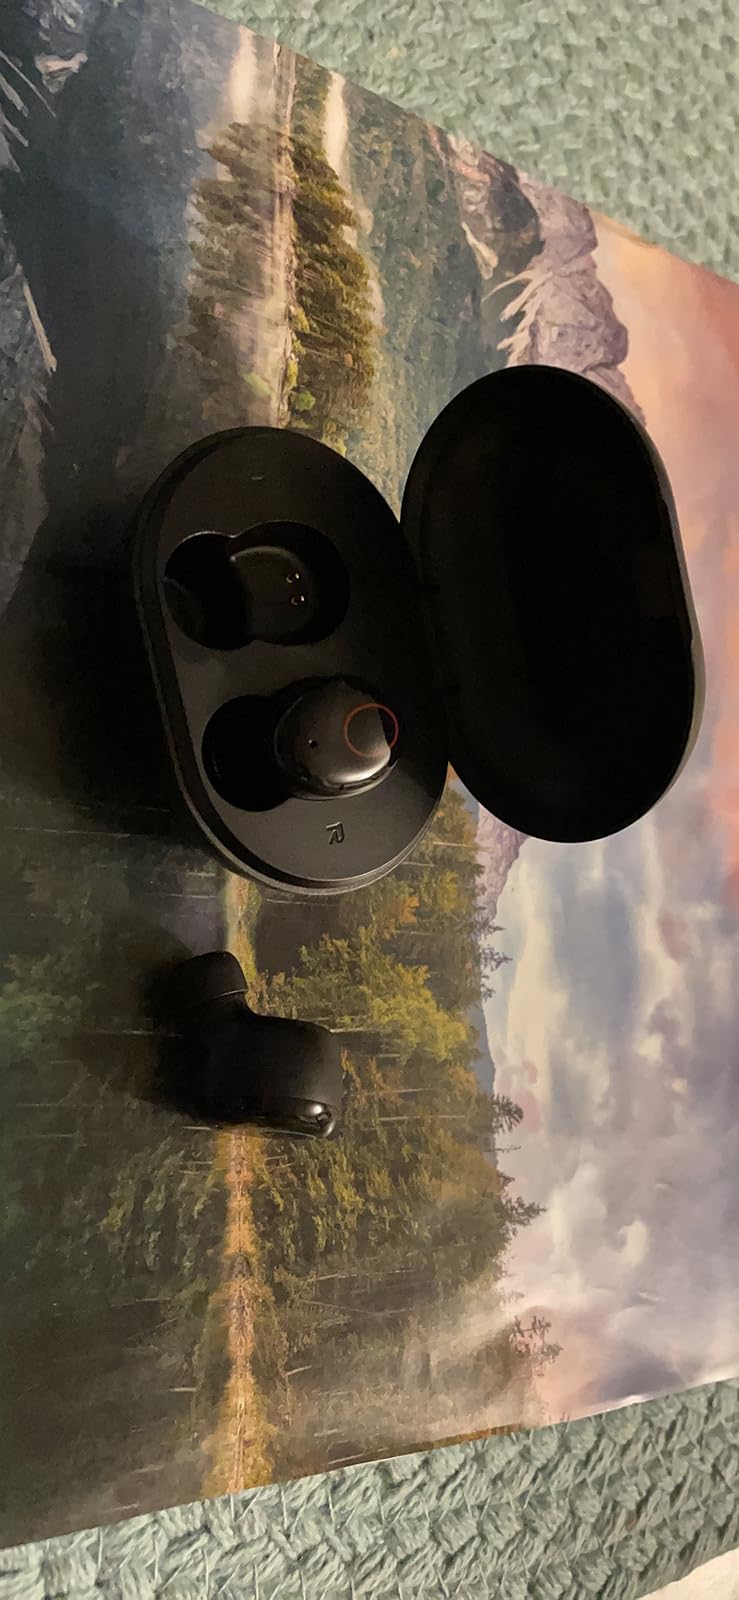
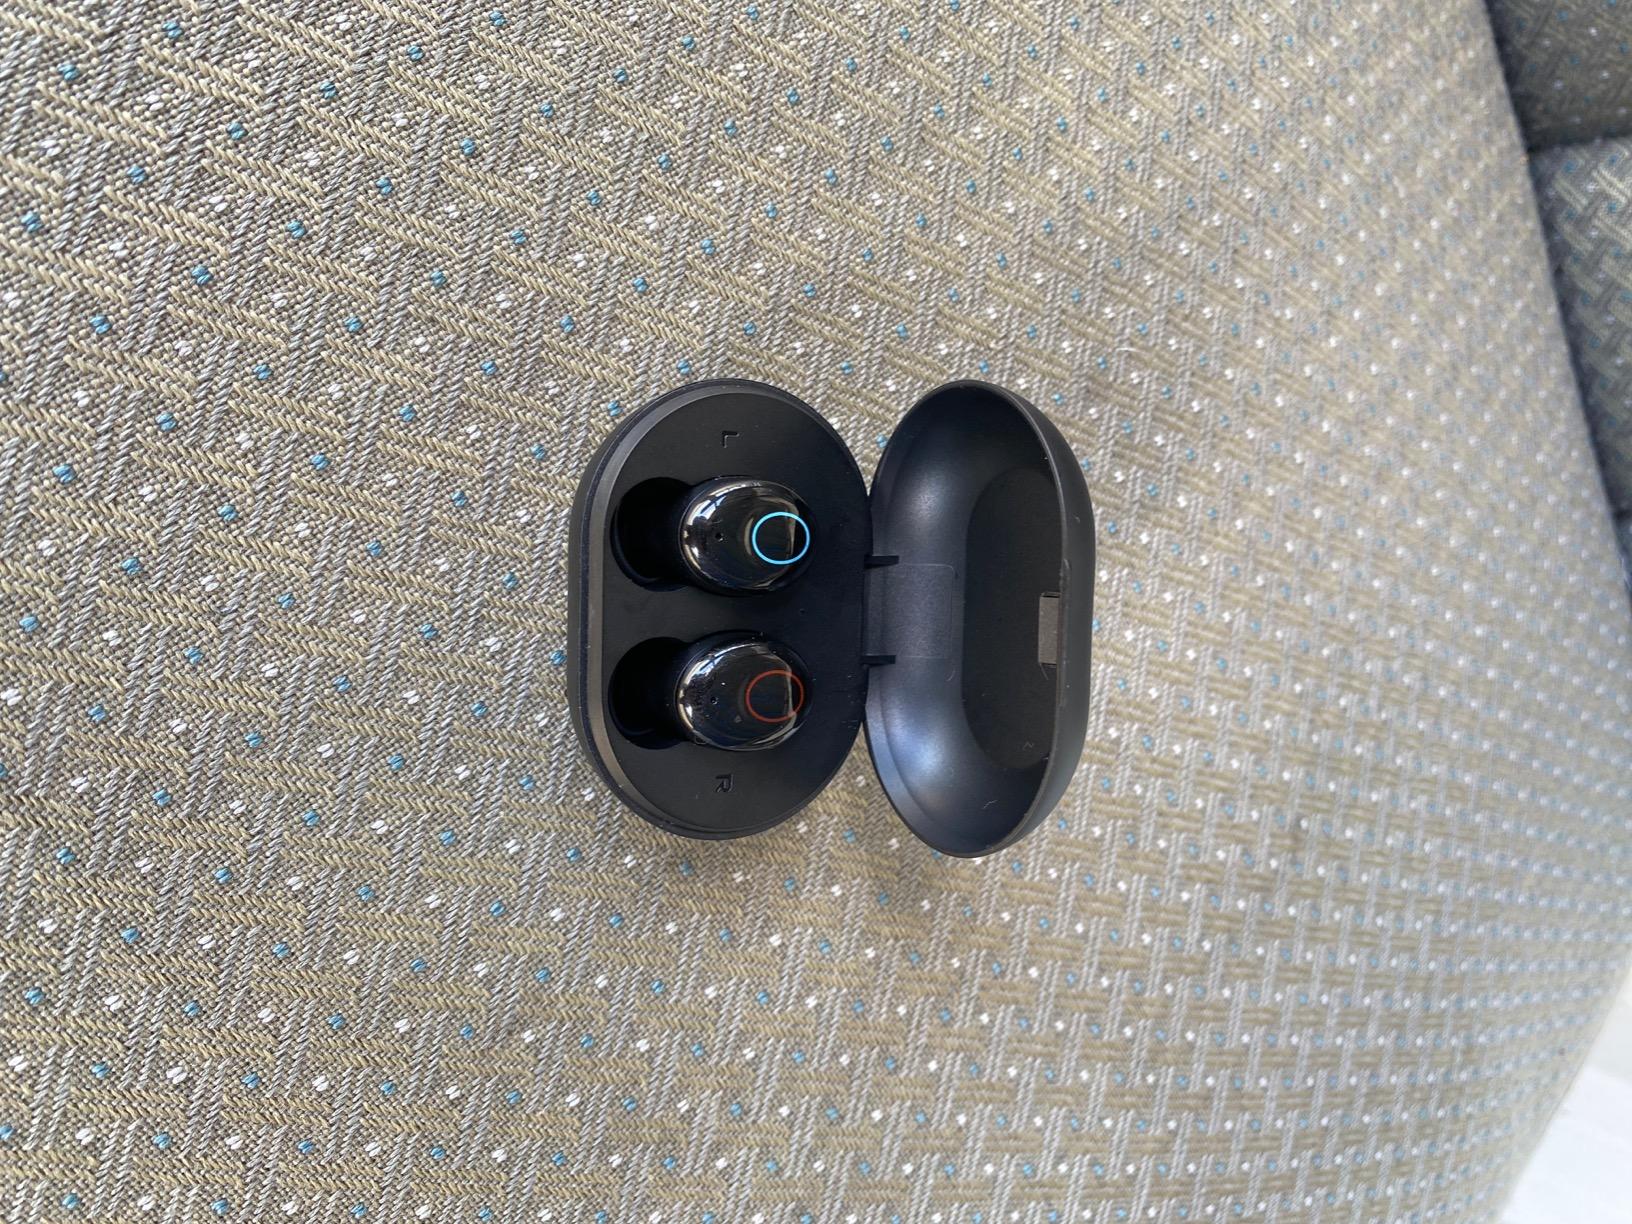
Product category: earbuds
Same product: yes